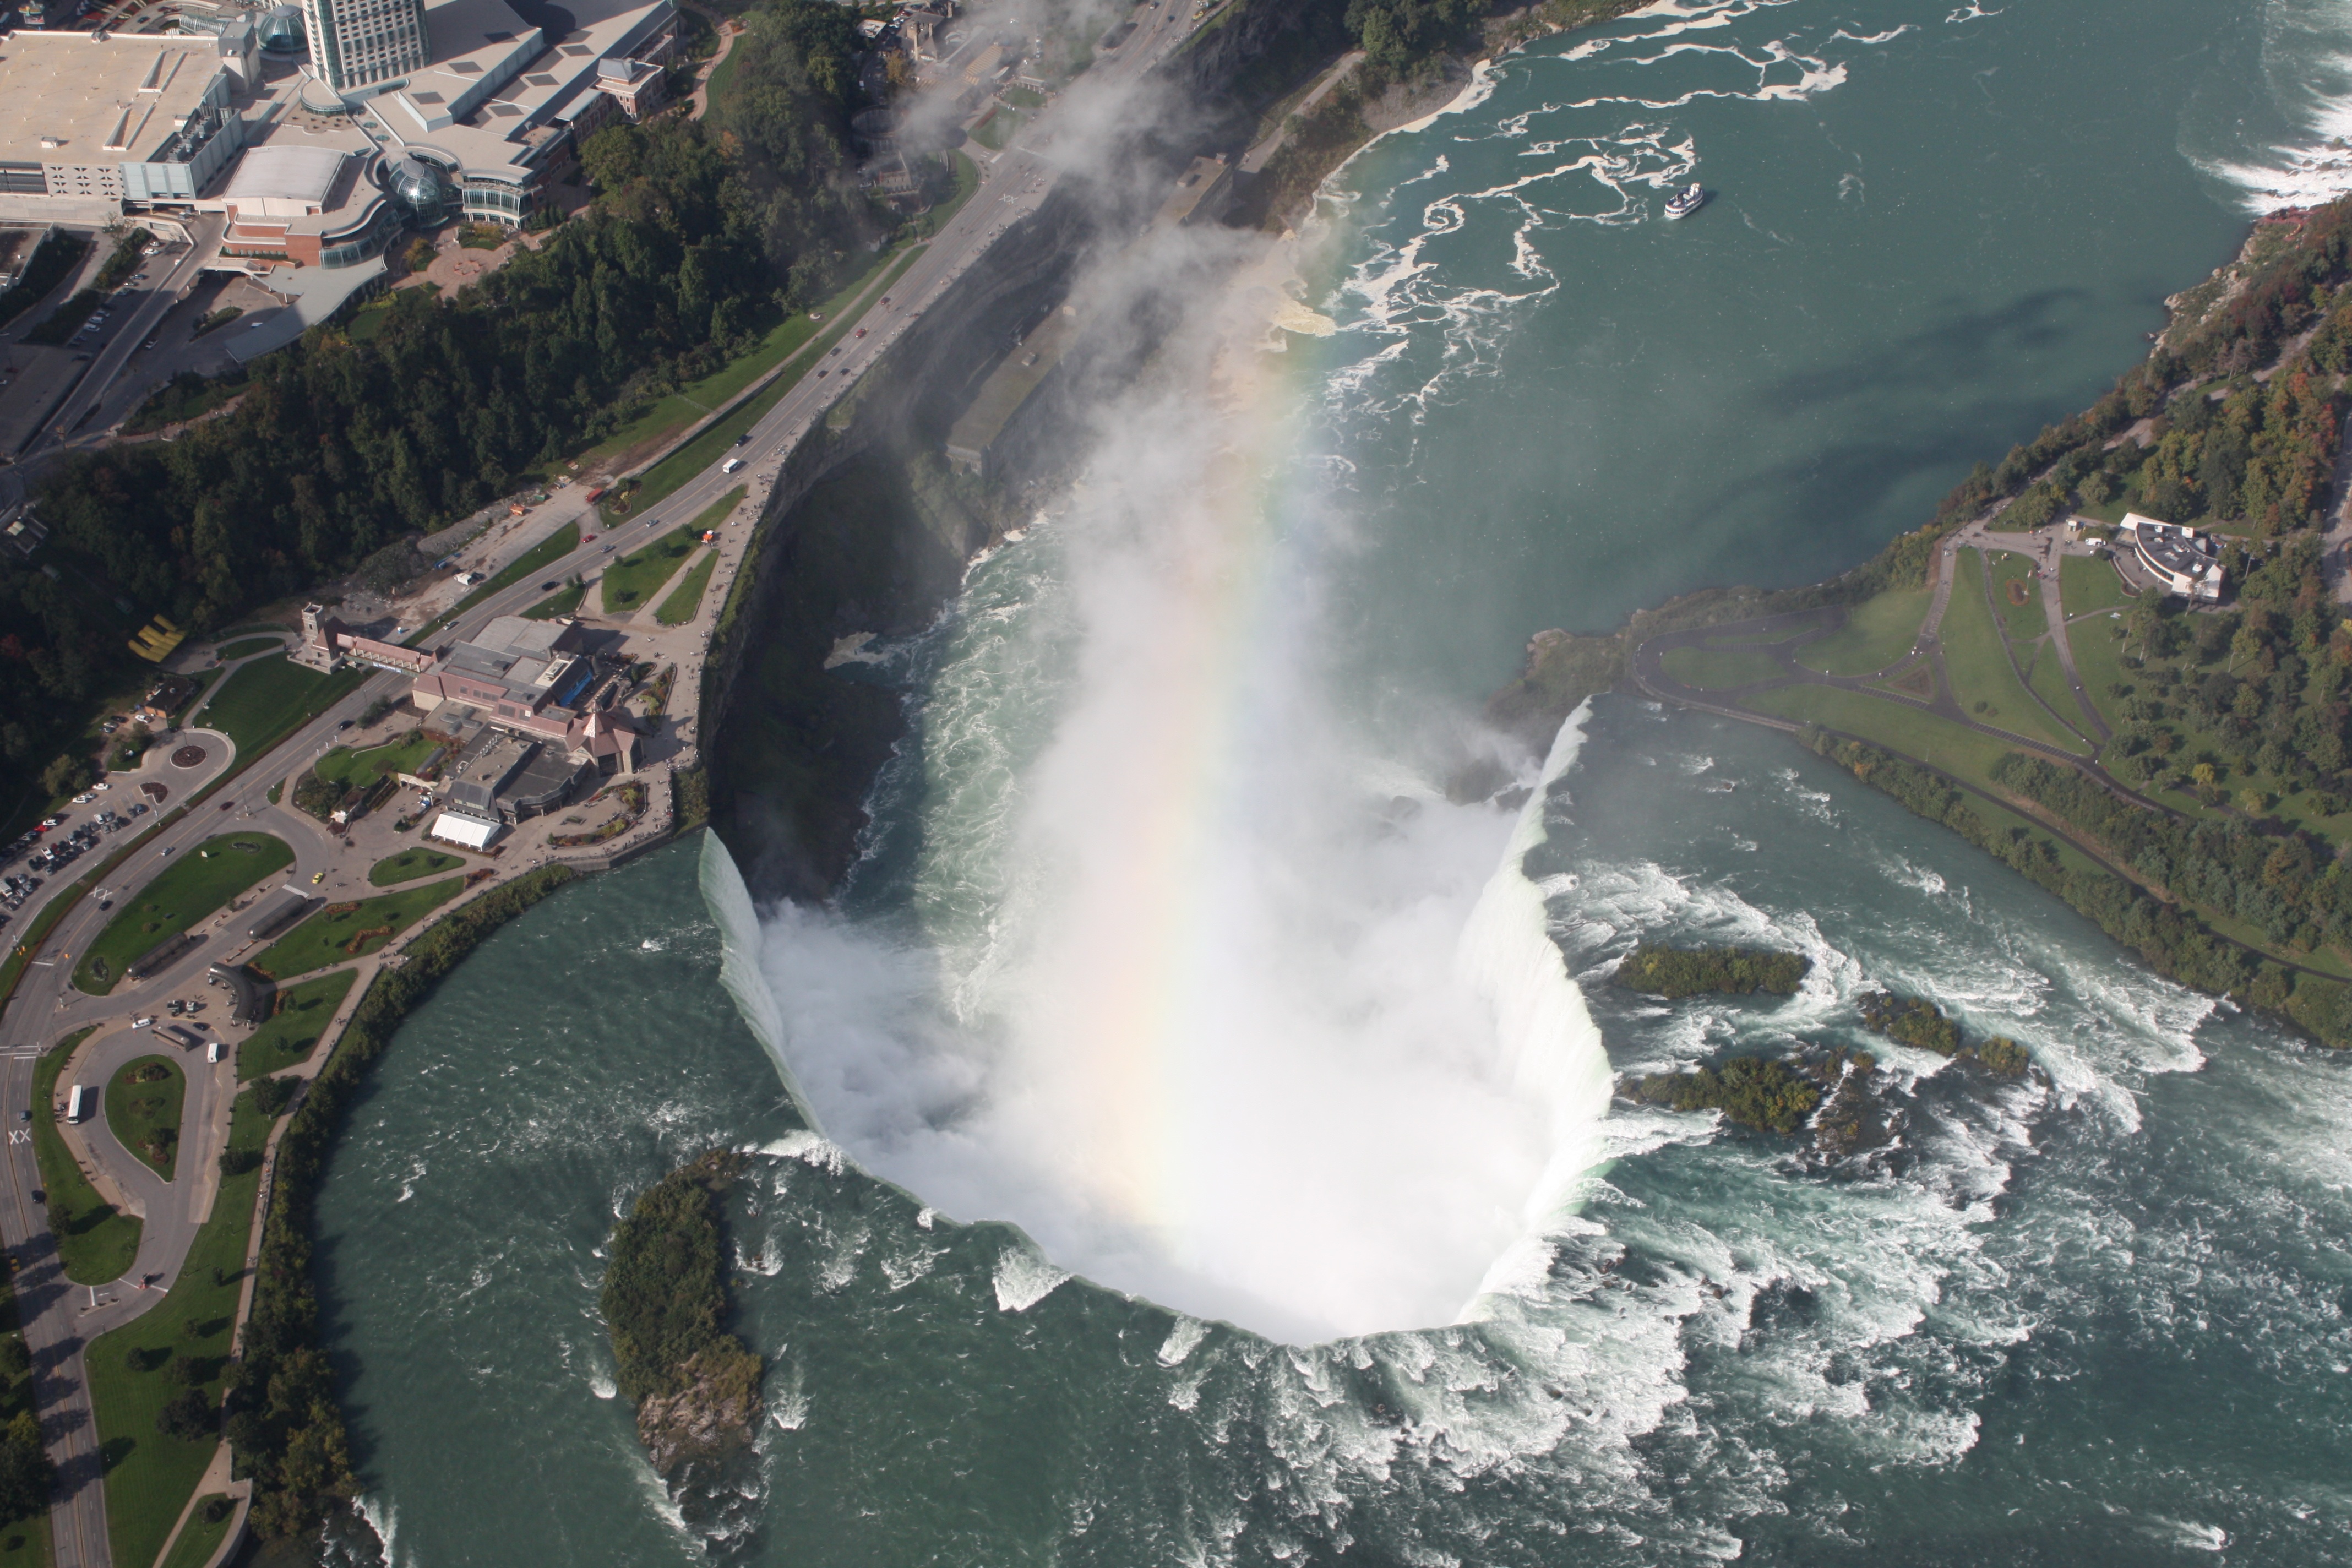
coast, water, waterfall, river, extreme sport, niagara, water feature, niagara falls, aerial photography, atmosphere of earth, geological phenomenon